Arya (Iran)

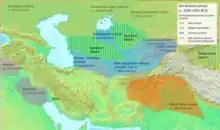
Archeological cultures associated with Indo-Iranian migrations during the Old Avestan period (c. 1500-1000 BCE)

The Proto-Indo-Iranian people were mobile pastoralists who lived in the Eurasian steppe during the Middle Bronze Age. They are connected with the Andronovo and Sintashta archeological cultures. Already during the Late Bronze Age, the Indo-Iranian unity began to split and during antiquity a number of culturally distinct Indo-Iranian subgroups had emerged. There is no generally accepted terminology in modern scholarship that fully captures this situation, but those Indo-Iranian tribes that migrated into India are generally referred to as Indo-Aryans. However, subgroupings for the individual Iranophone groups vary in the literature. A common demarcation is based on the cultural and religious differences that developed between the groups which maintained their mobile, pastoral lifestyle in the Eurasian steppe and those groups which moved southward into Greater Iran and underwent a process of sedentarization and cultural change. The former are sometimes referred to as Iranic, i.e., speaking an Iranian language, while the term Iranian may be reserved for groups associated with Iran in a historical and cultural sense. The latter are sometimes further subdivided into Eastern and Western Iranians based on linguistic criteria.